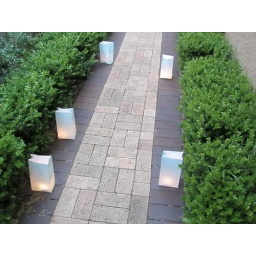
Candles in paper bags